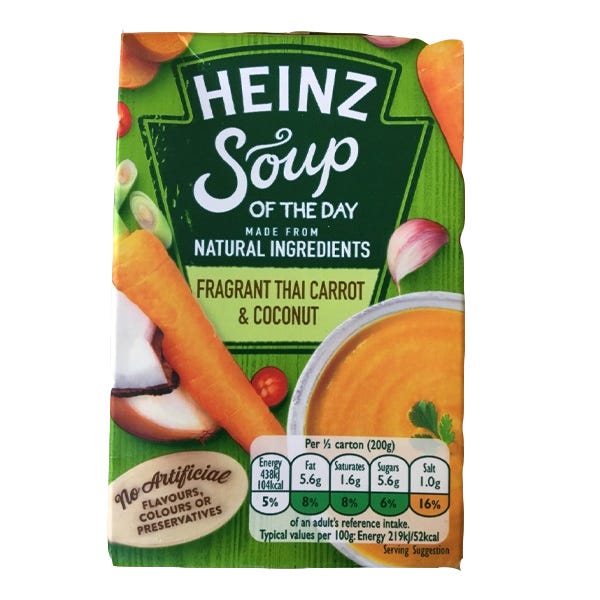
Label: cardboard